Mike Yokohama: A Forest with No Name

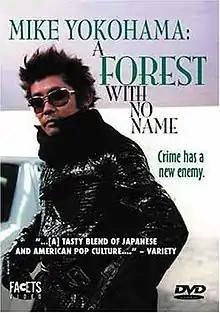
American DVD cover

is a 2002 Japanese film directed by Shinji Aoyama, starring Masatoshi Nagase. The film is a feature-length cut of an episode of the television series "The Private Detective Mike" shown at film festivals and released theatrically.